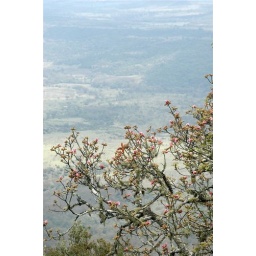
tree in pink